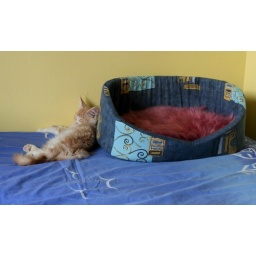
As you can see, she wasn't very impressed by the cat bed